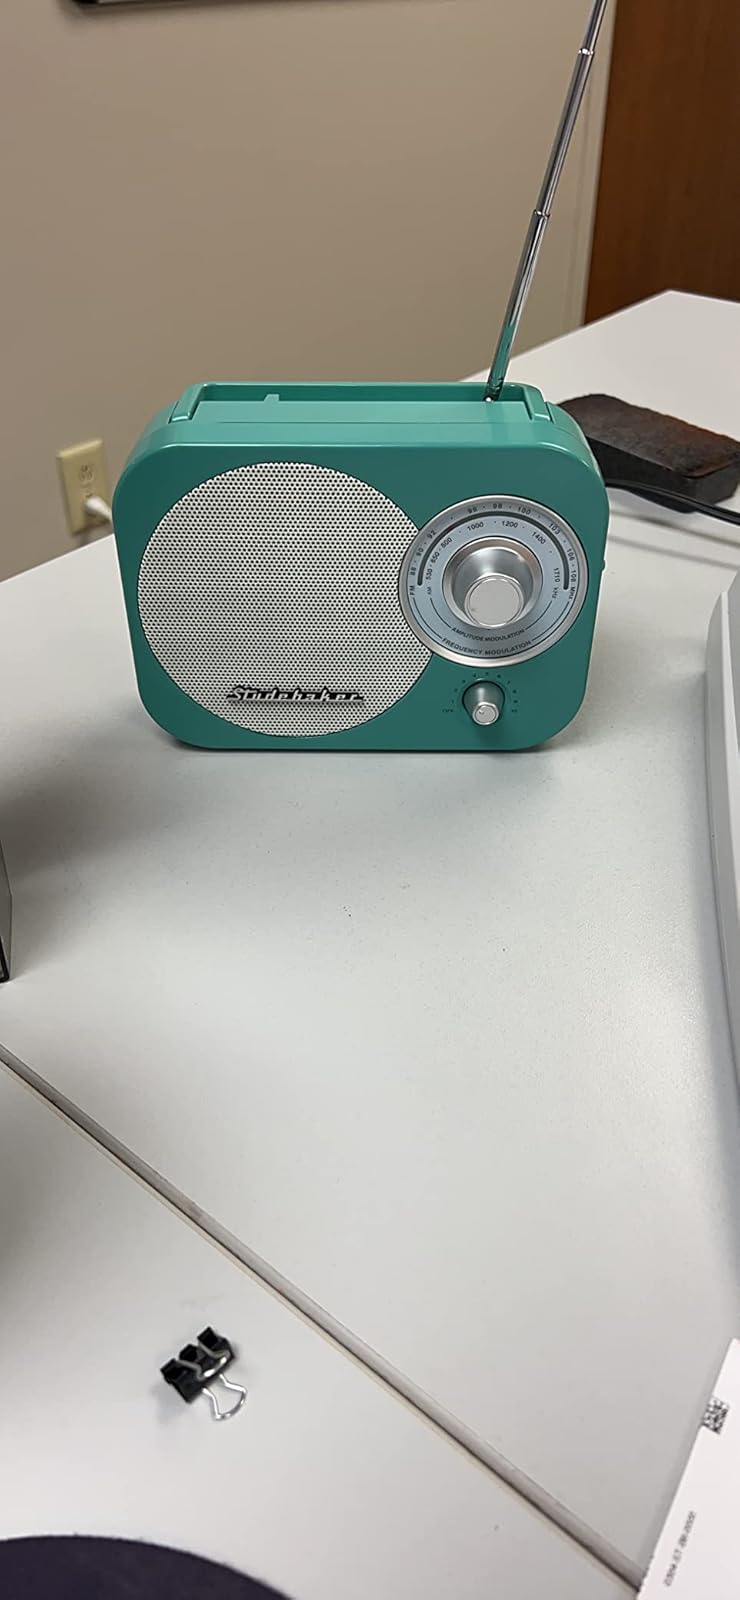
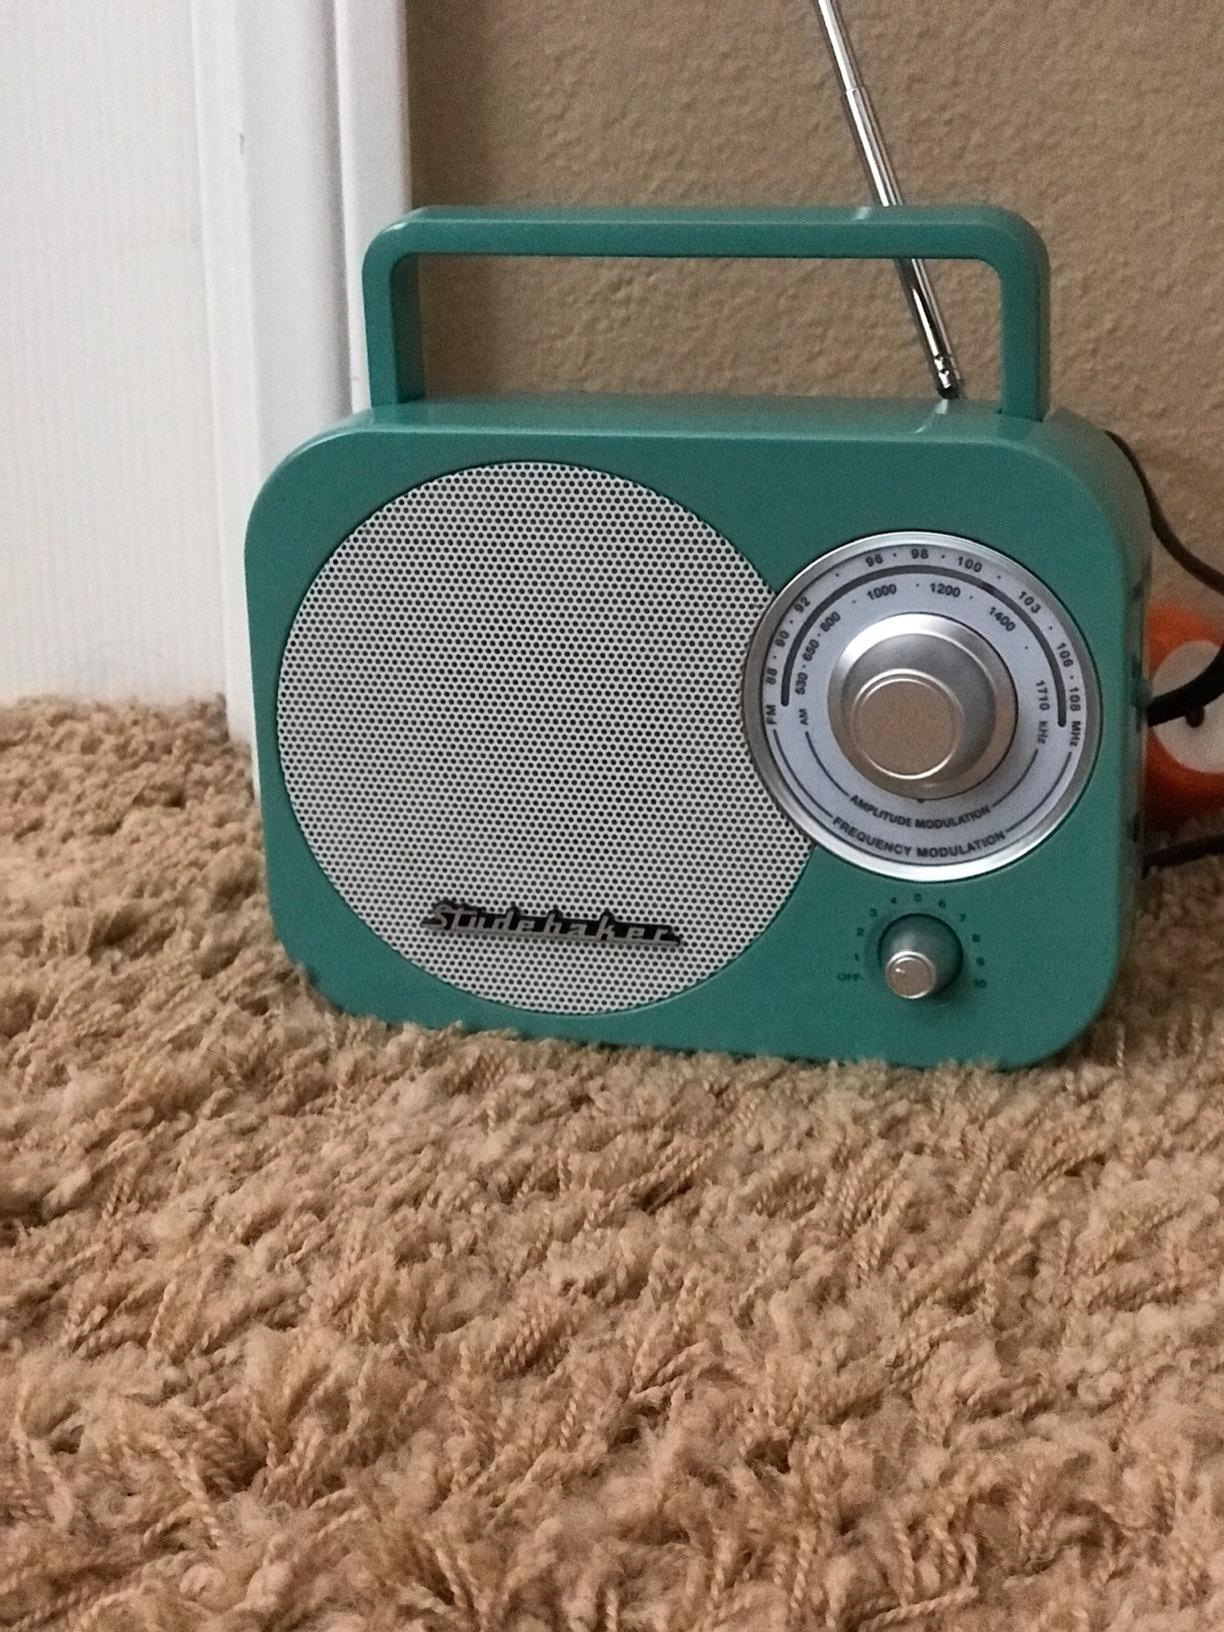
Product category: radio
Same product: yes